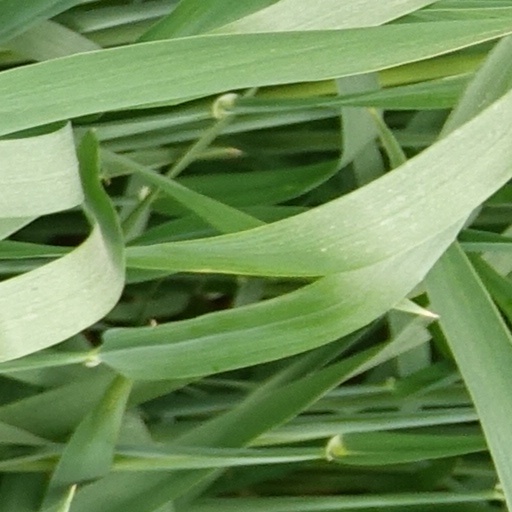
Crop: wheat